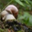
Label: snail